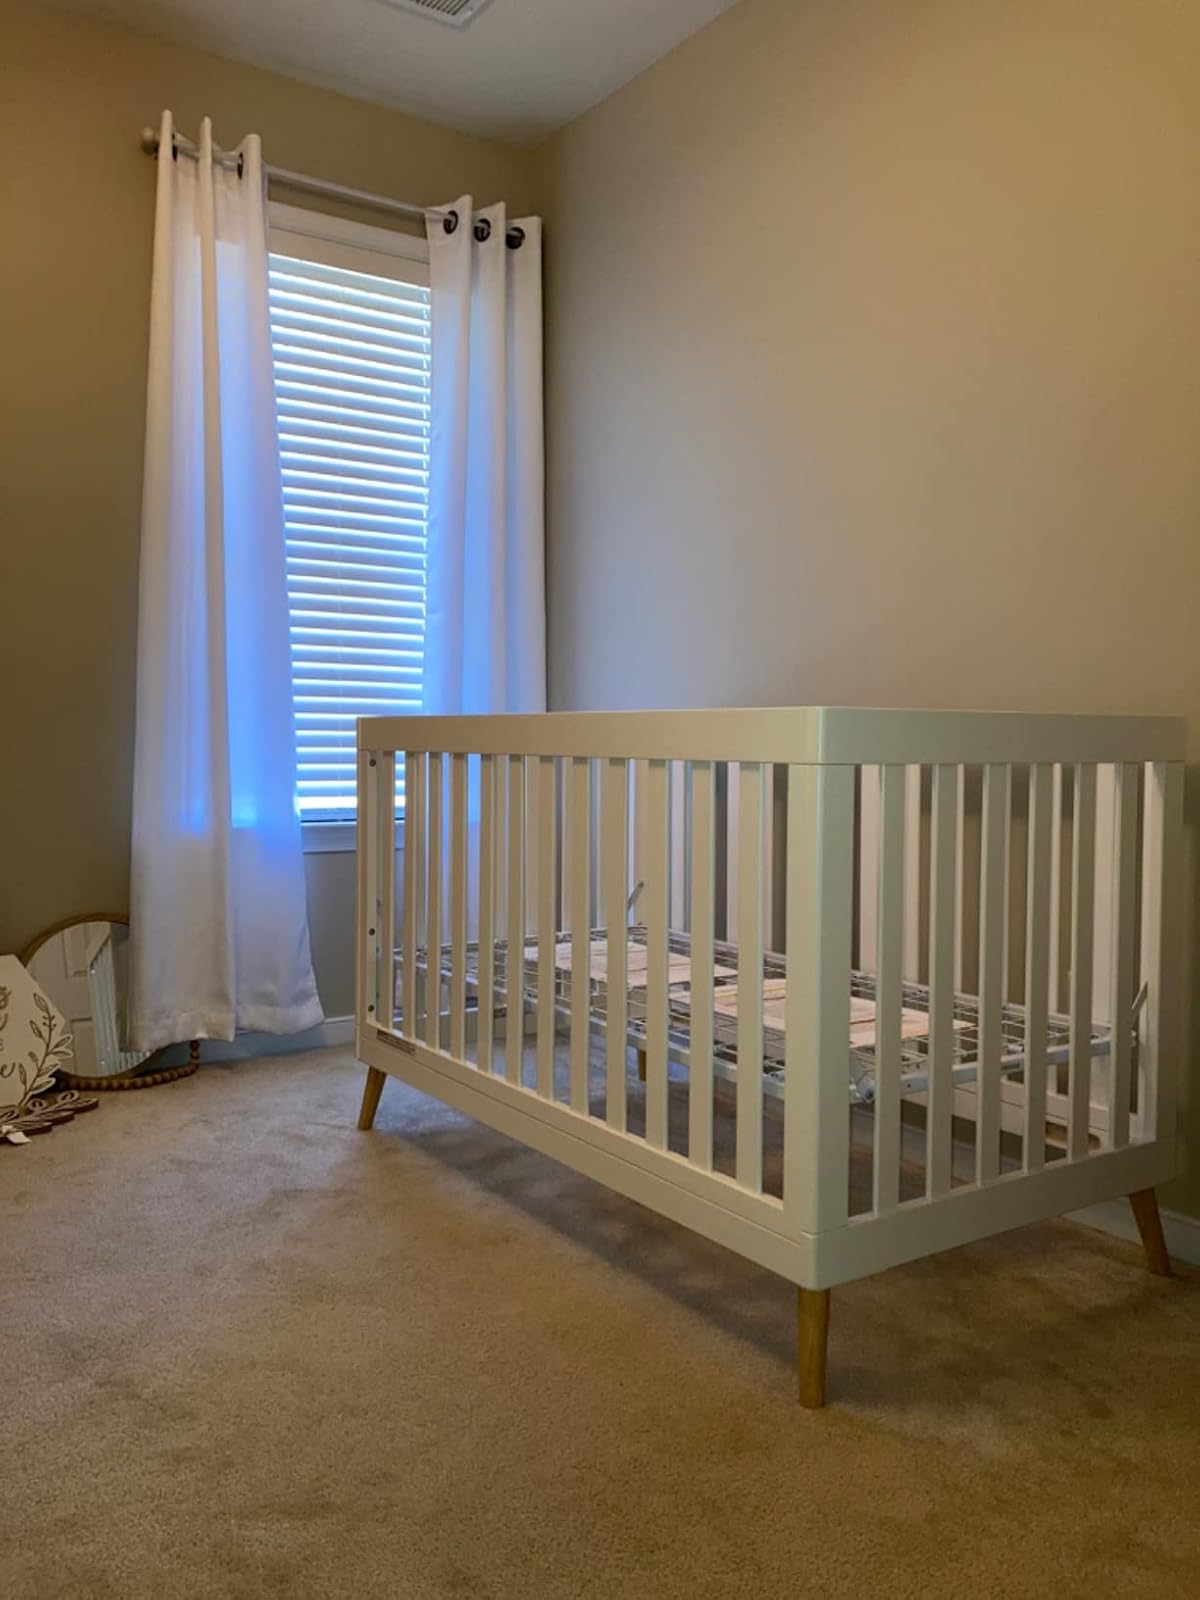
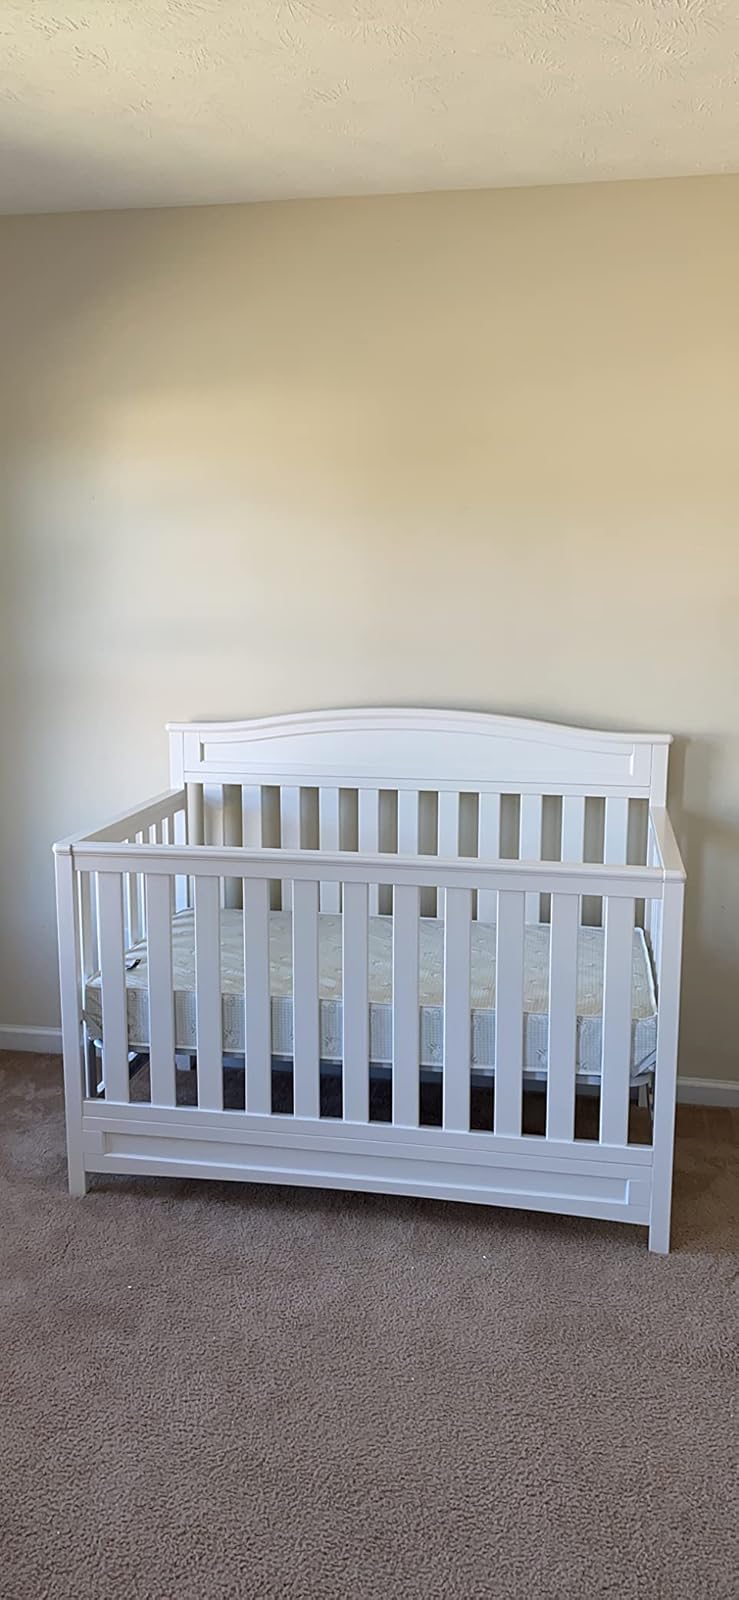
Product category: products_crib
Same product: no